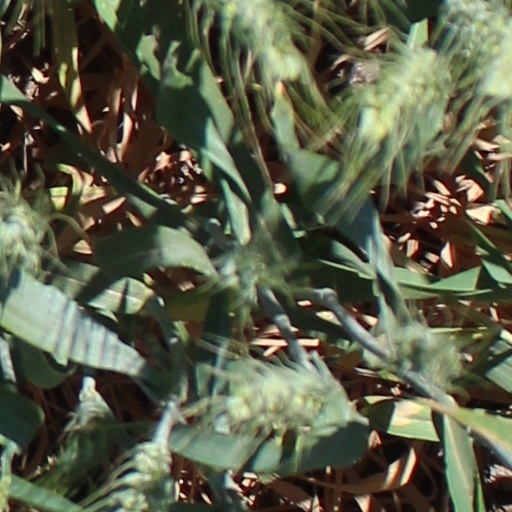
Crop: wheat